Postage stamps and postal history of Mali

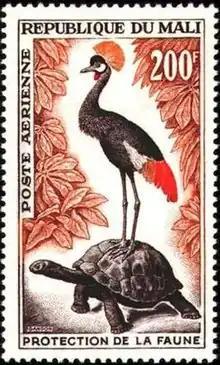
A 1963 stamp of Mali

This is a survey of the postage stamps and postal history of Mali.